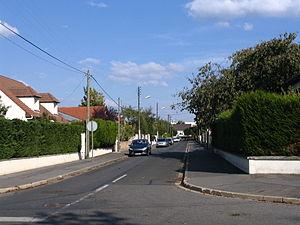
Une rue de Torcy, Seine-et-Marne, France.
Torcy est une commune française située dans le département de Seine-et-Marne en région Île-de-France qui cumule les statuts de chef-lieu d'arrondissement et de canton.